Indigenous peoples of Mexico

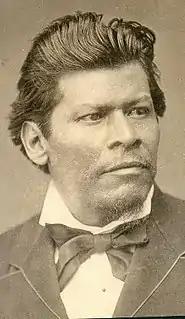

Despite the official recognition of Indigenous peoples, the economic underdevelopment of their communities, accentuated by the crises of the 1980s and 1990s, has not allowed for the development of most Indigenous communities. Thousands of Indigenous Mexicans have emigrated to urban centers in Mexico and the United States. In Los Angeles, for example, the Mexican government has established electronic access to some of the consular services provided in Spanish as well as Zapotec and Mixe. Some of the Maya peoples of Chiapas have revolted, demanding better social and economic opportunities, requests voiced by the EZLN.